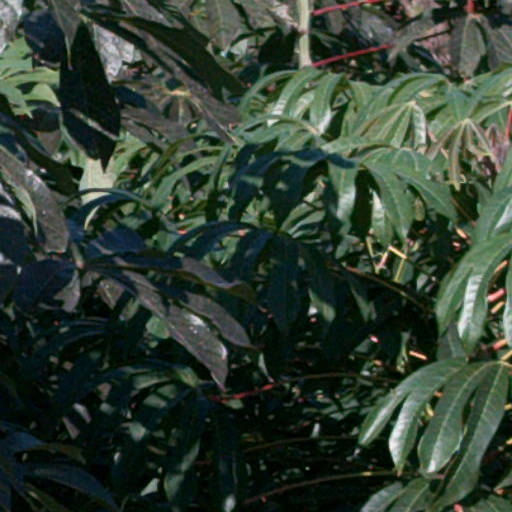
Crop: cassava